History of Poland during the Piast dynasty

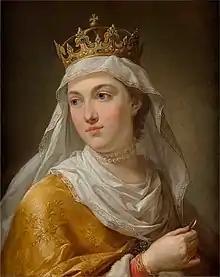
Queen Jadwiga was the great-granddaughter of Władysław I the Elbow-high

Immediately after Casimir's death in 1370, the heirless king's nephew Louis of Hungary of the Capetian House of Anjou assumed the Polish throne. As Casimir's actual commitment to the Anjou succession seemed problematic from the beginning (in 1368 the Polish king adopted his grandson, Casimir of Słupsk), Louis engaged in succession negotiations with Polish knights and nobility starting in 1351. They supported him, exacting in return further guarantees and privileges for themselves; the formal act was negotiated in Buda in 1355. After his coronation, Louis returned to Hungary; he left his mother and Casimir's sister Elizabeth in Poland as regents.